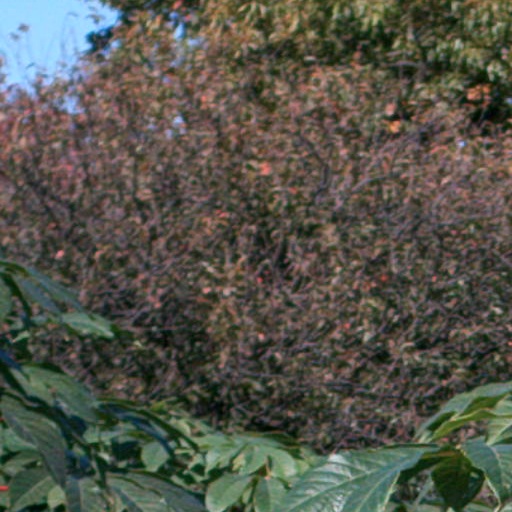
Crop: cassava